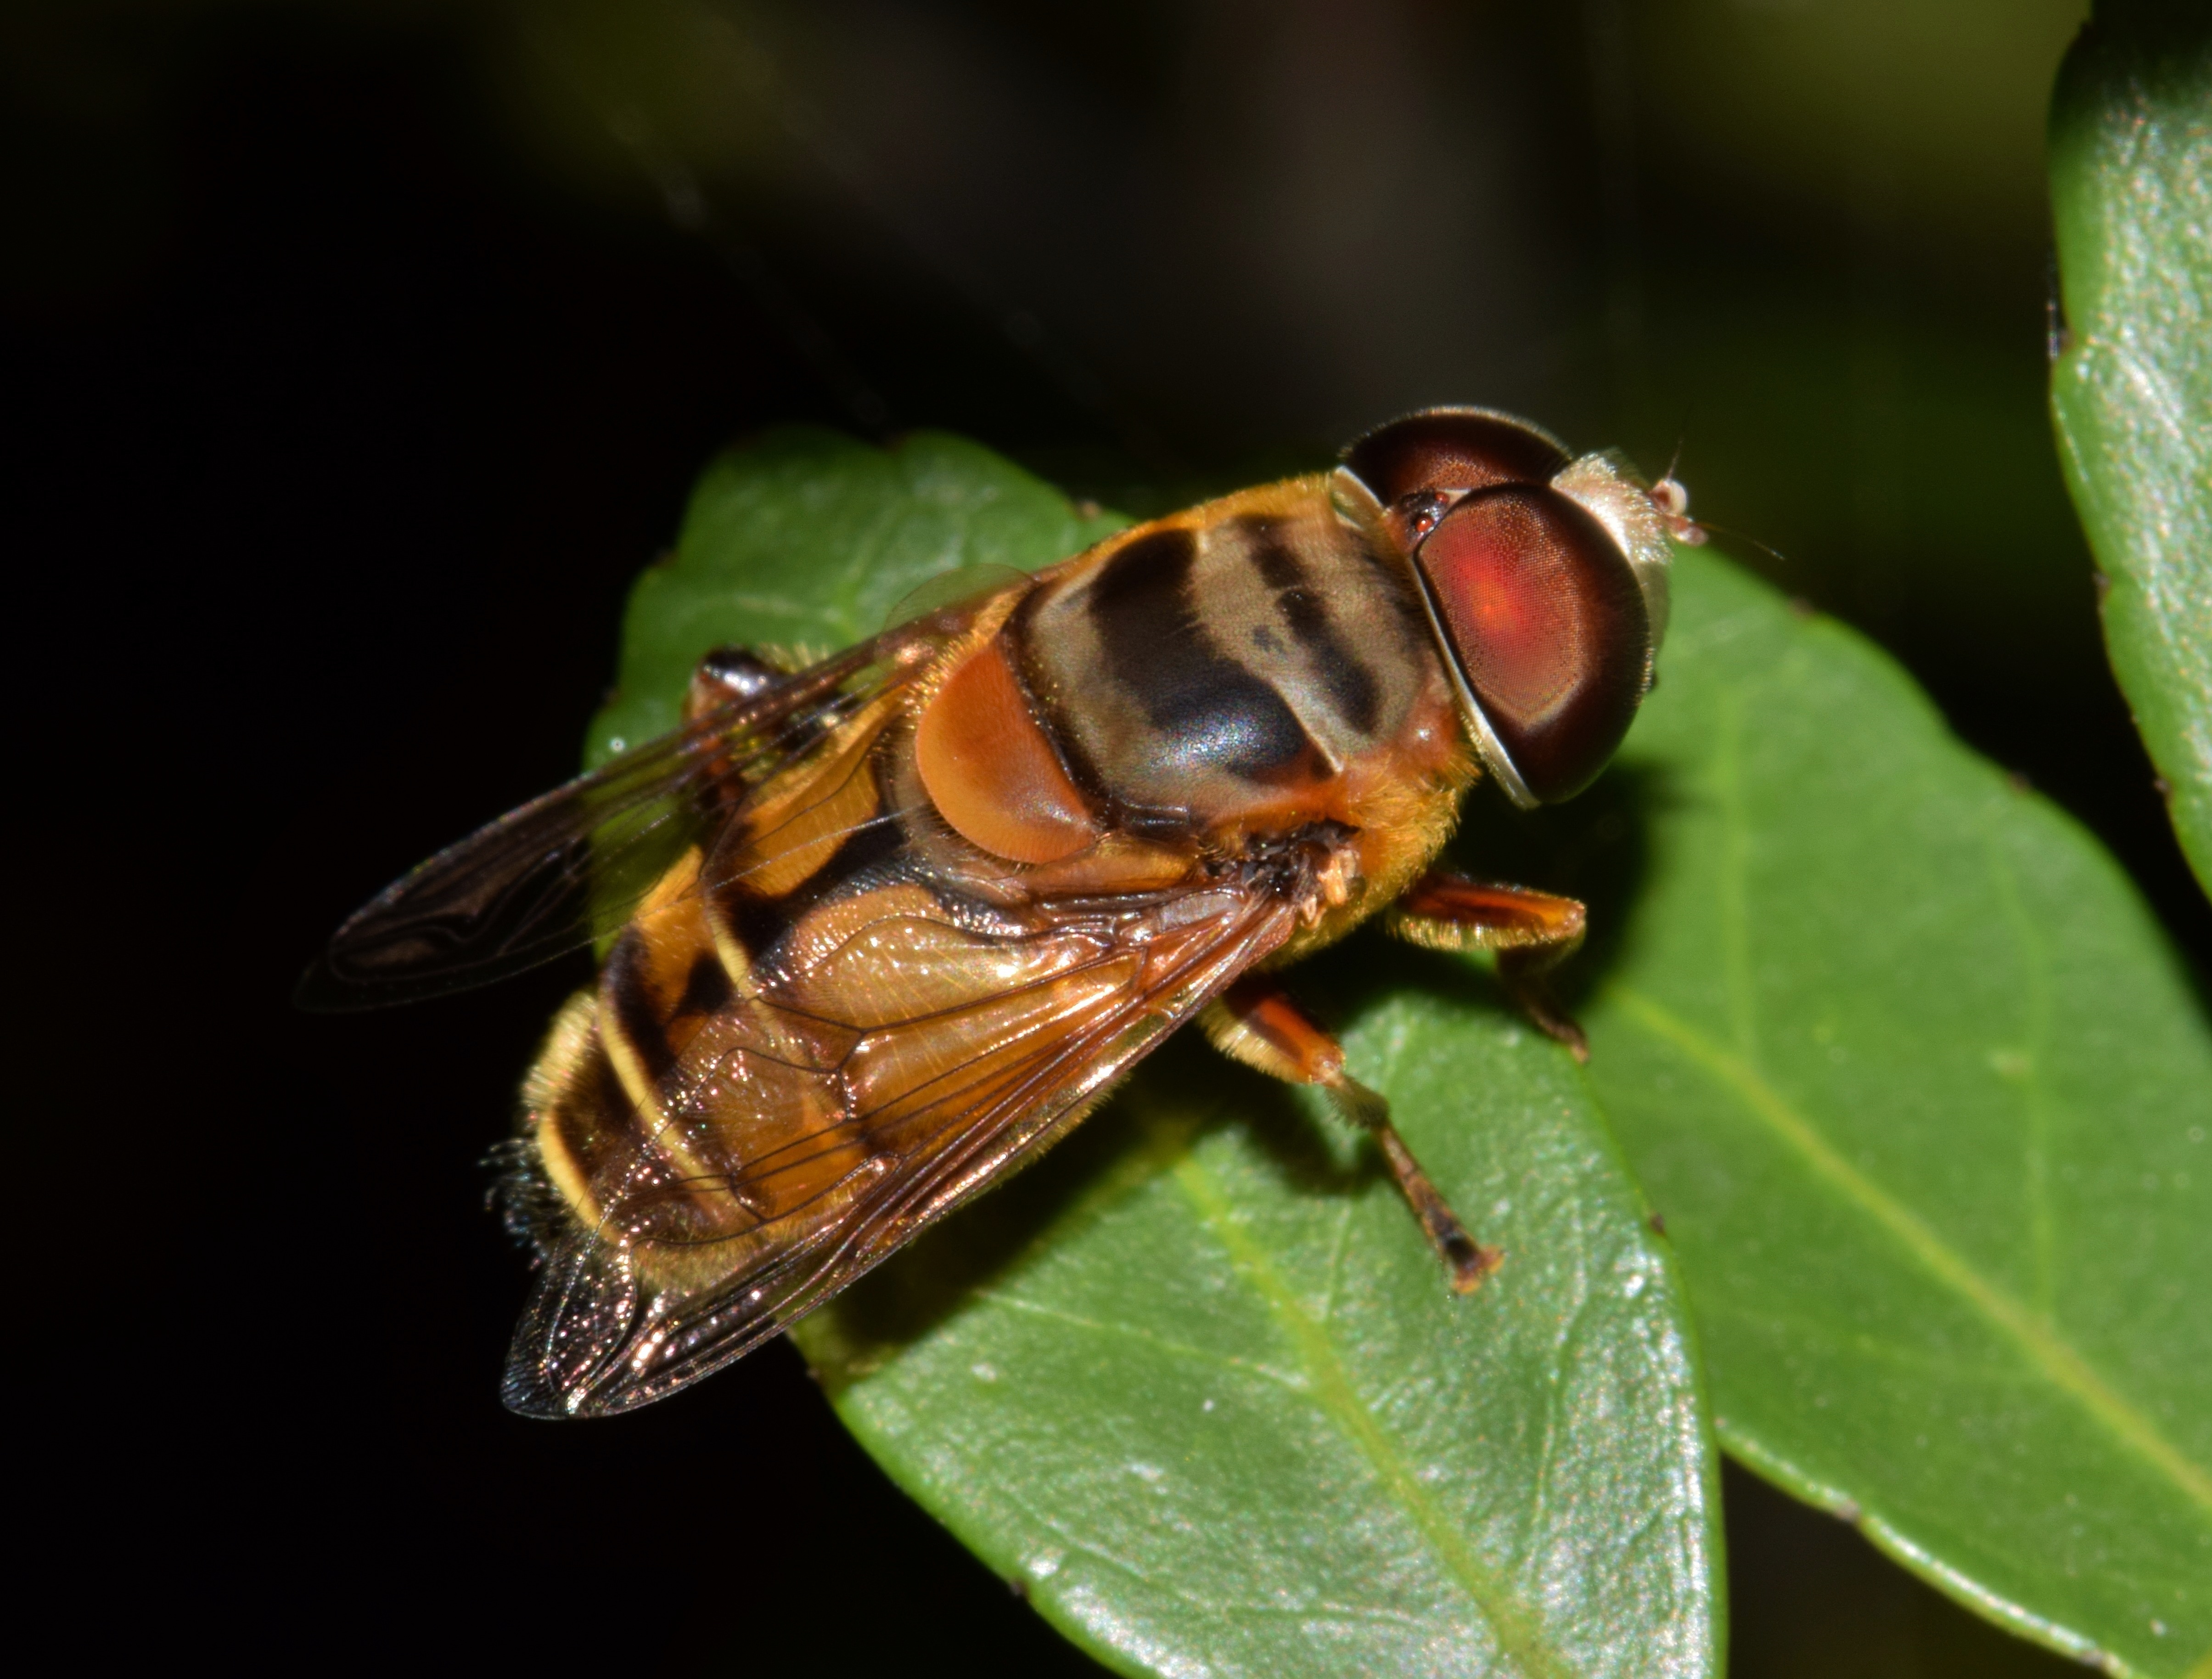
nature, night, photography, fly, insect, macro, biology, winged, fauna, invertebrate, close up, syrphidae, leaves, entomology, creature, pest, nectar, macro photography, arthropod, hover fly, winged insect, flying insect, leaf beetle, cicada, flower fly, drone fly, syrphid, syrphid fly, true bugs